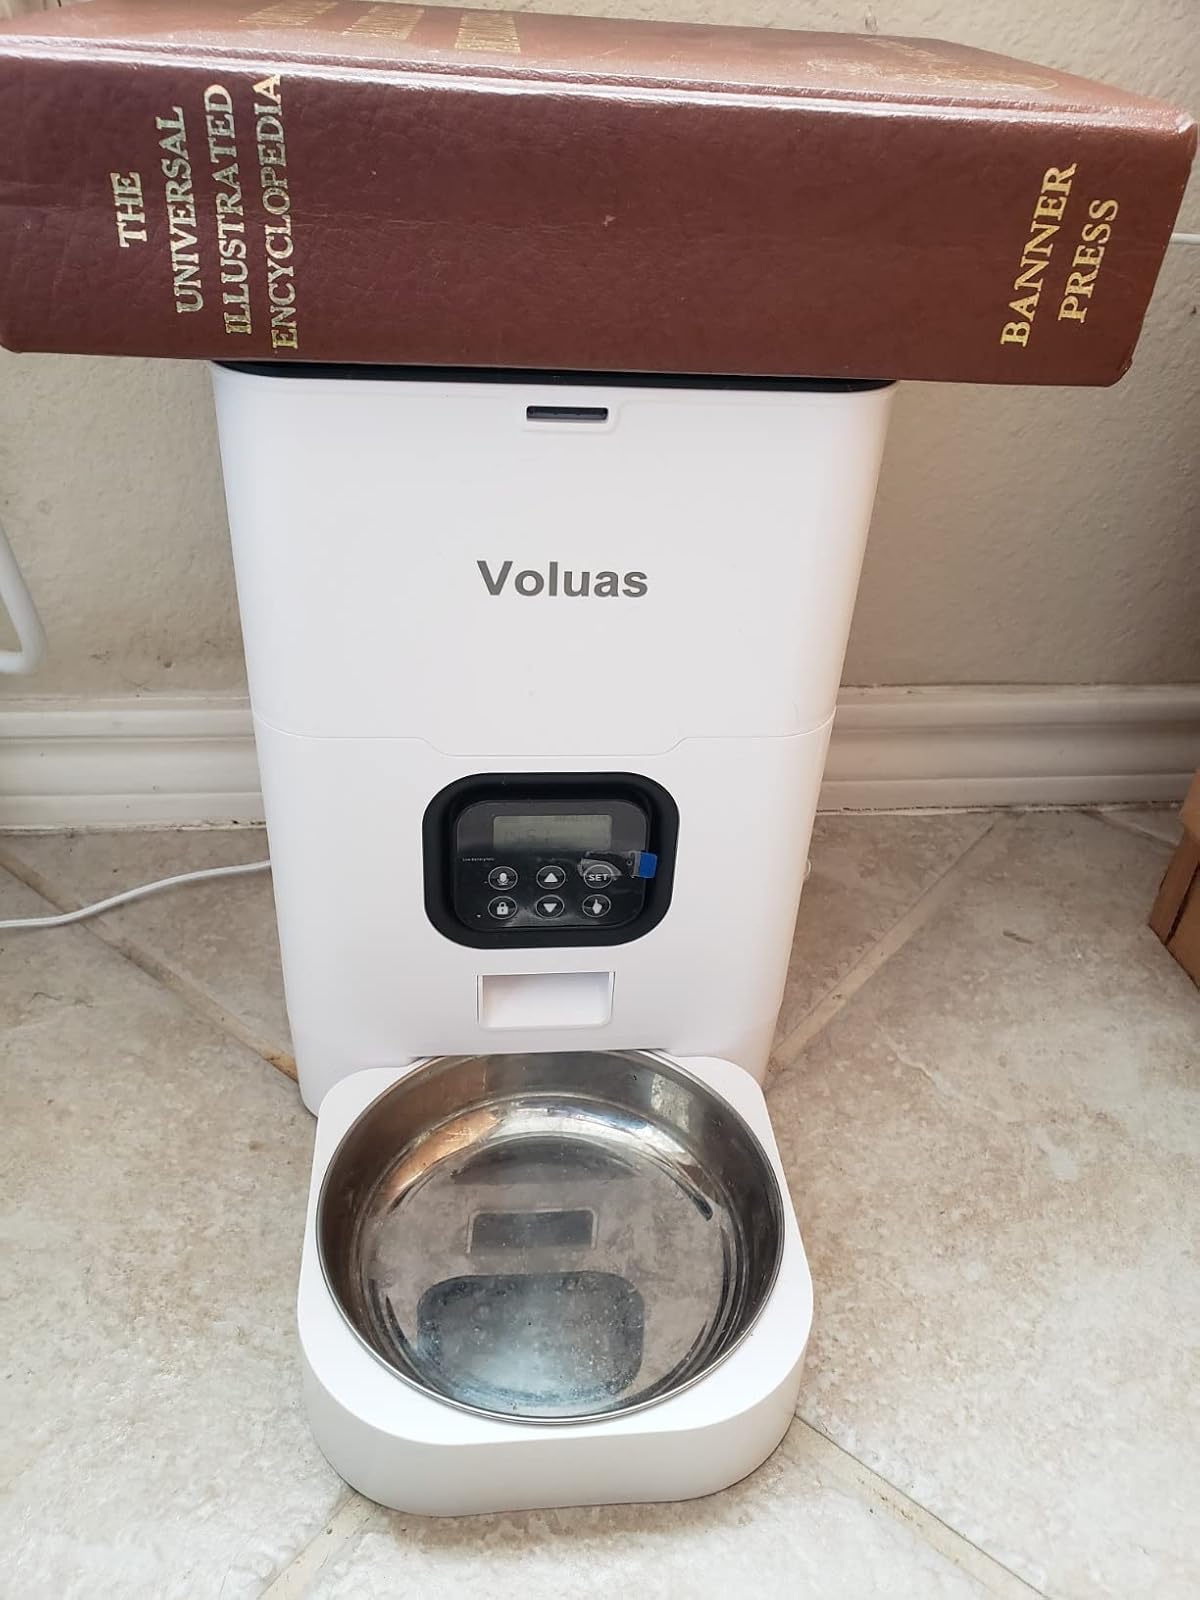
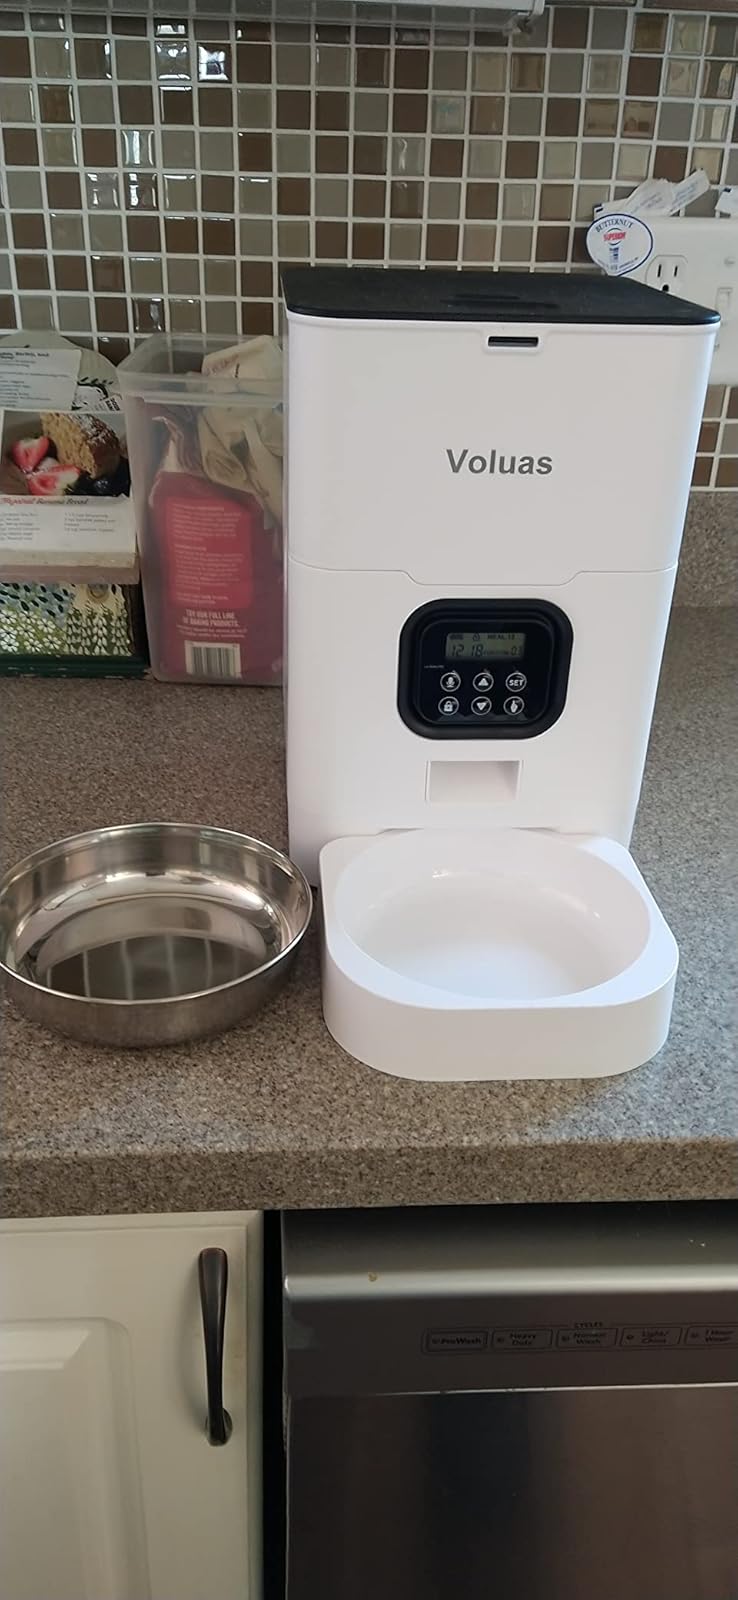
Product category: items_feeder
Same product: yes